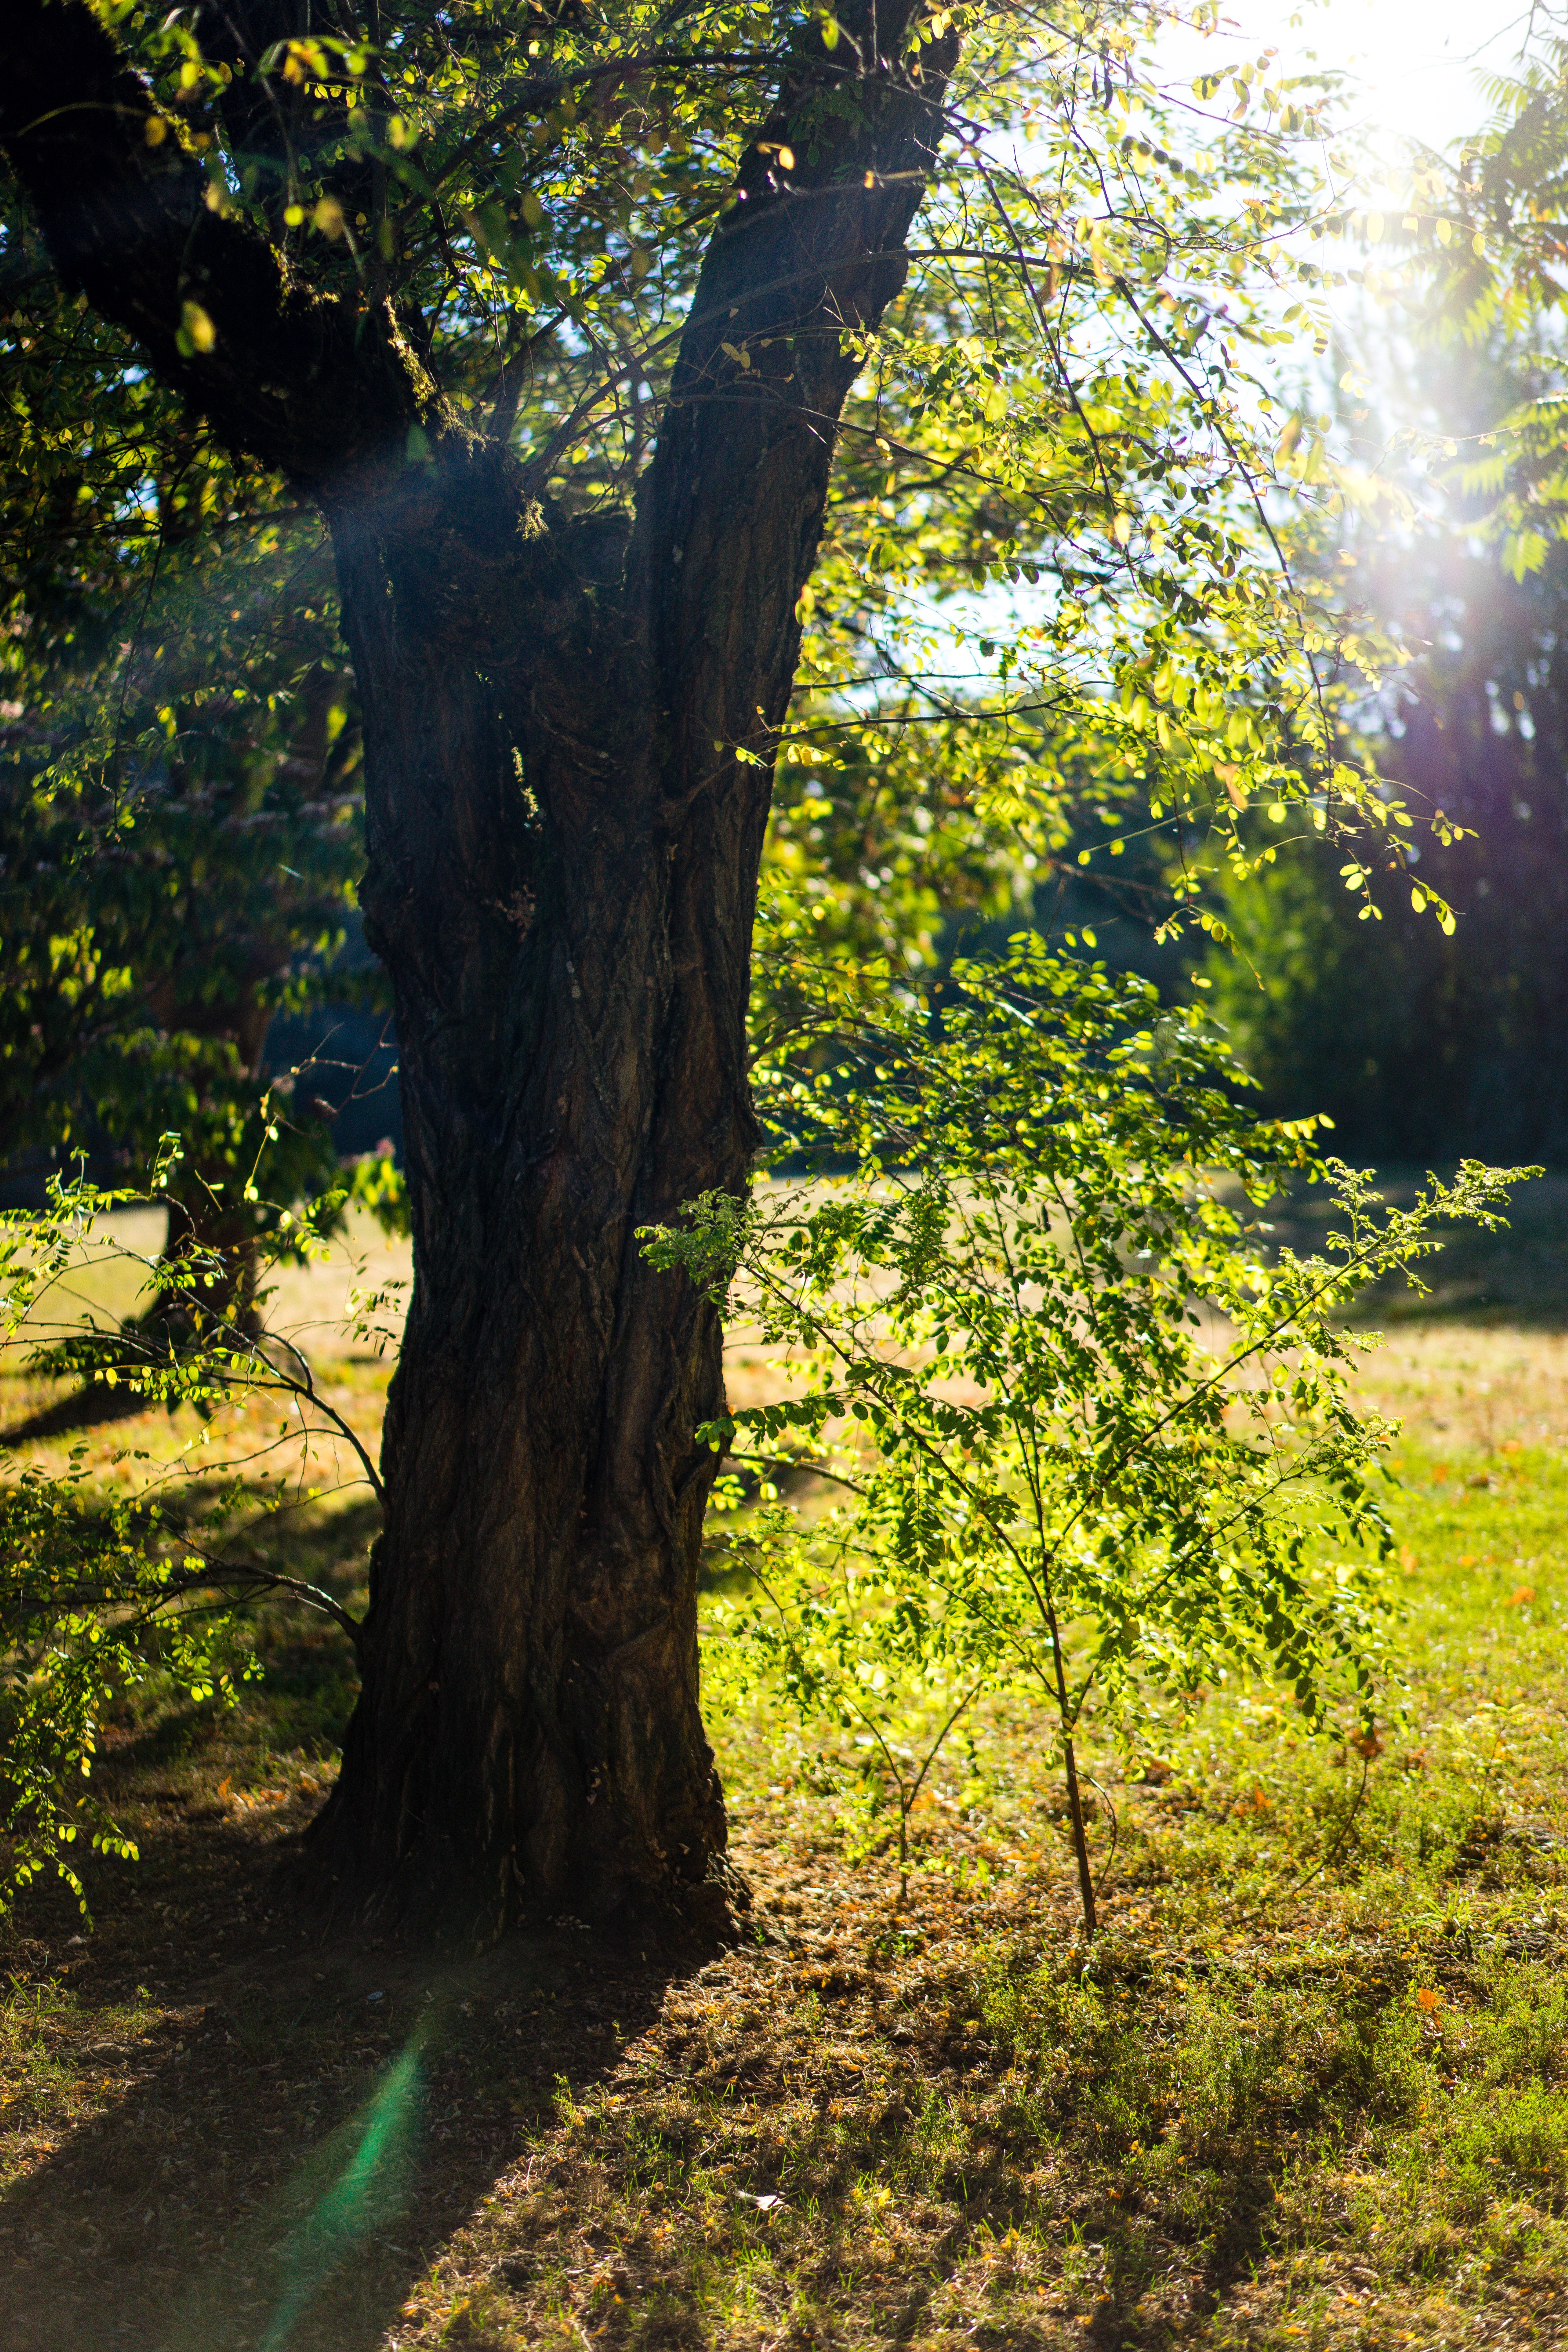
tree, nature, forest, grass, branch, plant, sunlight, leaf, flower, trunk, green, autumn, park, botany, flora, season, deciduous, woodland, habitat, natural environment, woody plant